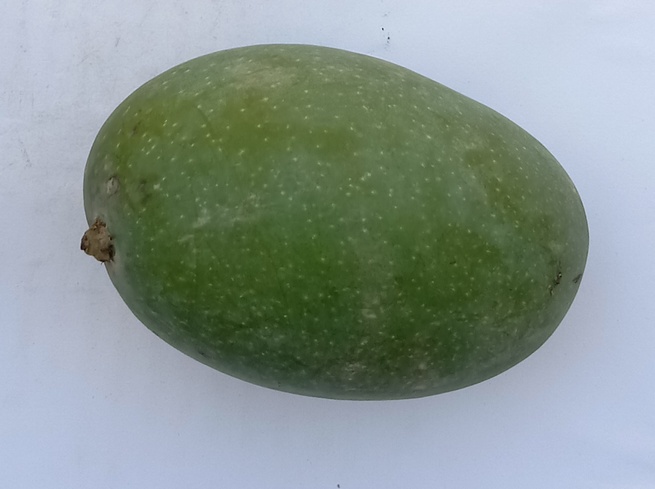
Mango variety: Chaunsa (Black)